Iván Yueh-Jung Lee

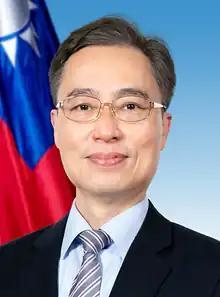

Li Yuerong, better known as Iván Yueh-Jung Lee, is a Taiwanese politician and diplomat. He is the current Executive Director of the Congressional Affairs Office at the Ministry of Foreign Affairs. Previously, He served as his country's final Ambassador to Nicaragua from November to December 2021, prior to the severence of relations between the countries.